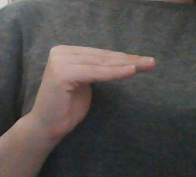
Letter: haa